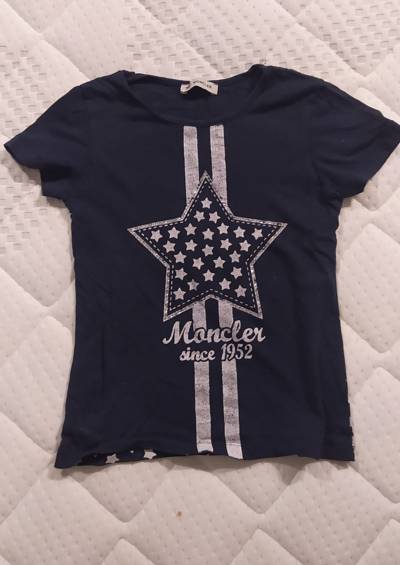
Waste category: clothes